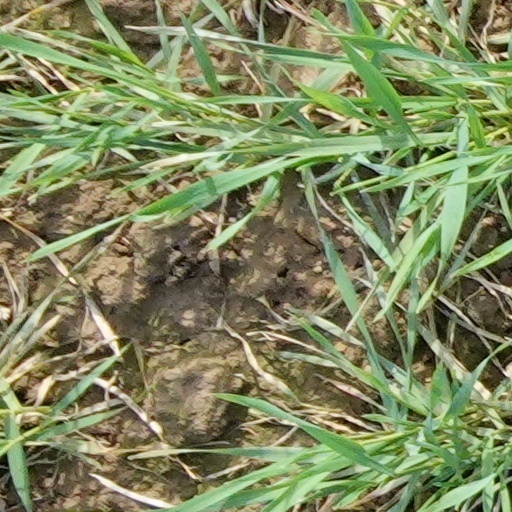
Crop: wheat